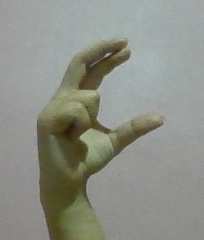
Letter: thal